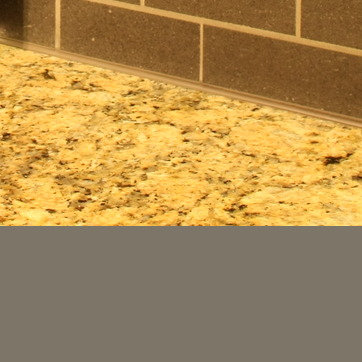
Material: polishedstone